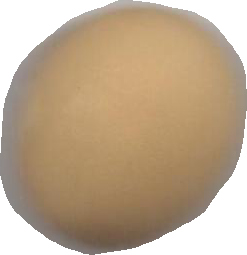
Variety: Grobogan